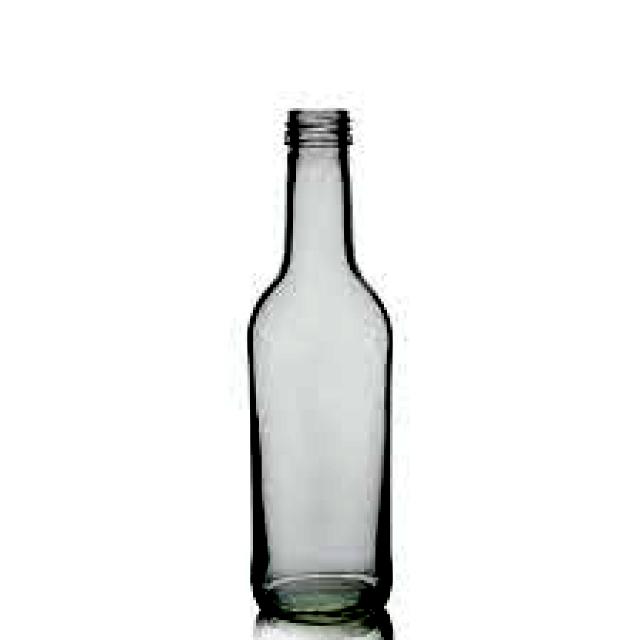
Label: Glass